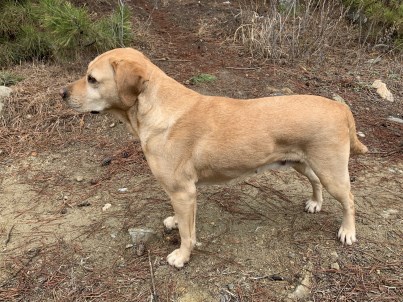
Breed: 3580-n000122-Labrador_retriever